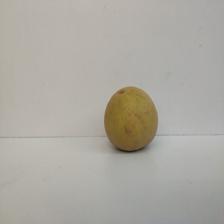
Size: Large